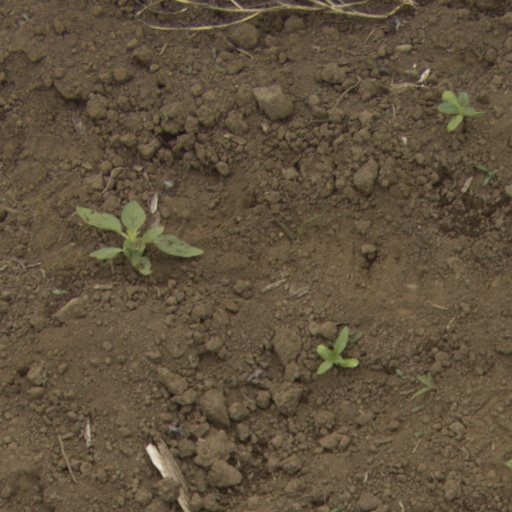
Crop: Jerusalem artichoke